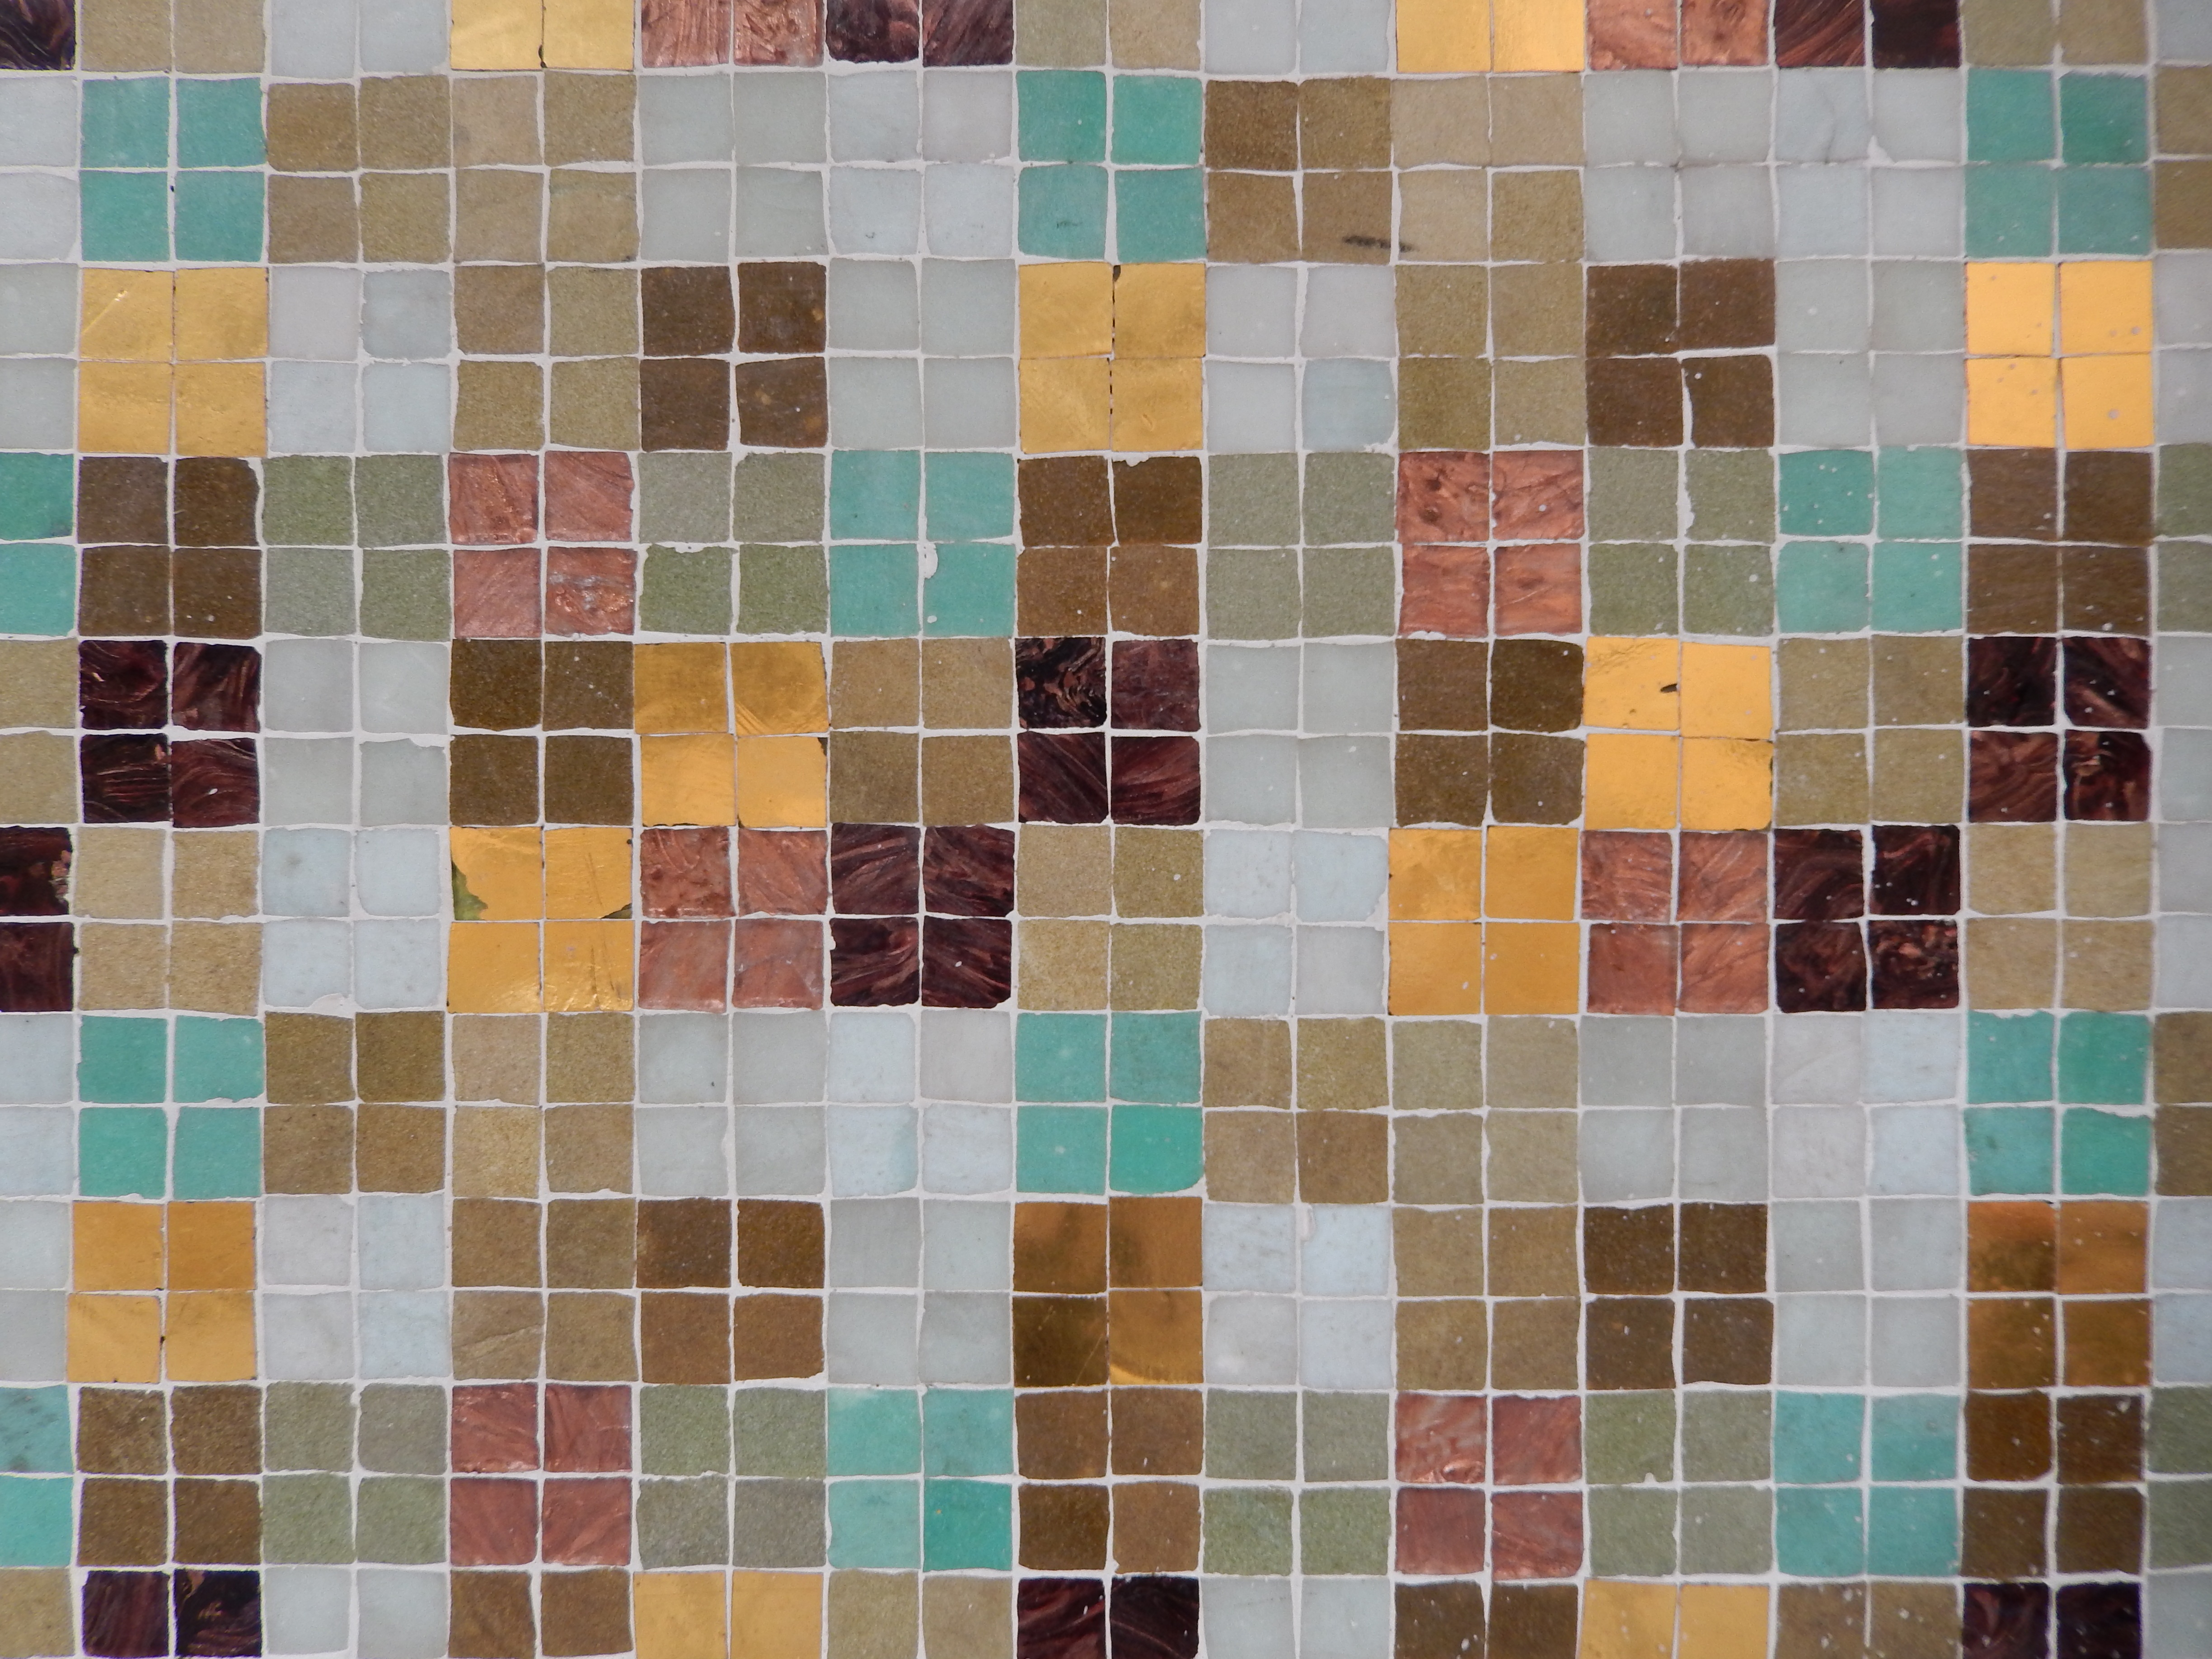
texture, floor, pattern, geometric, color, tile, fawn, circle, grey, art, aqua, gold, design, teal, decorative, symmetry, mosaic, tiles, shape, backdrop, flooring, brow